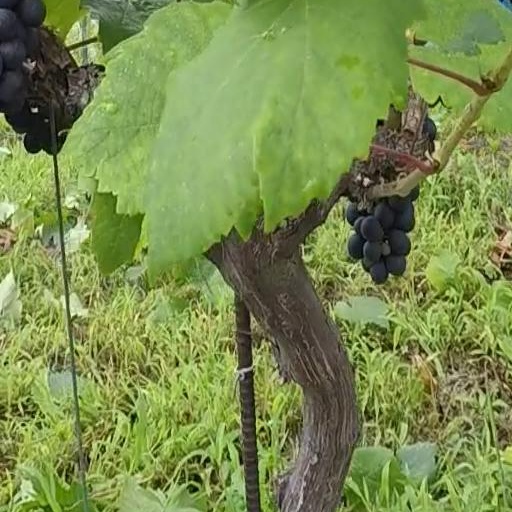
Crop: grape